Frank Blair (journalist)

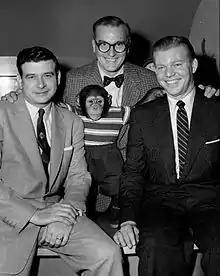
Blair (left) with the rest of the 1953 Today show cast, including J. Fred Muggs

In 1951, Blair began his television career as the host of "Heritage", an NBC cultural series broadcast live from Washington's National Gallery of Art. From 1951 to 1953, he was the moderator of "Georgetown University Forum" on the DuMont Television Network. Blair became the news editor and on-air newscaster for "Today" in 1953, continuing in those roles until he retired in 1975.